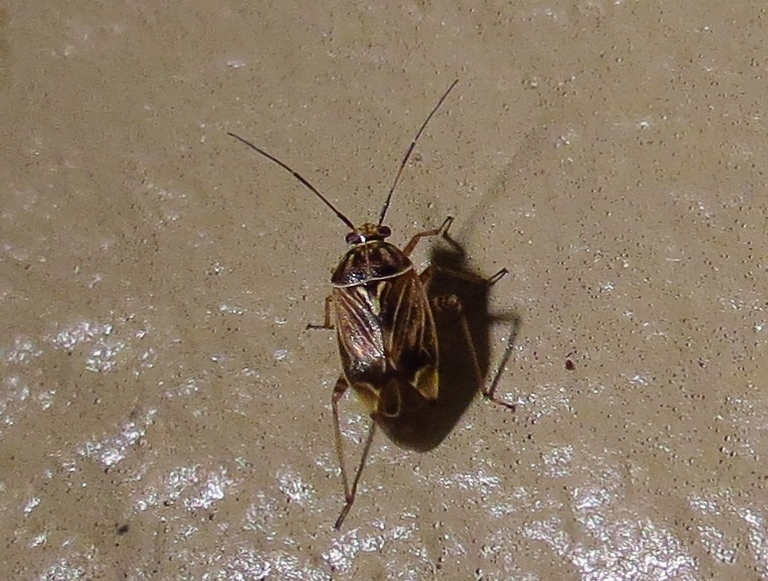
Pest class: lygus_bug